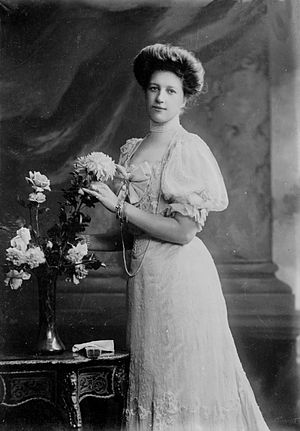
Dorothea af Sachsen-Coburg og Gotha
Prinsesse Dorothea af Sachsen-Coburg og Gotha.
Prinsesse Dorothea af Sachsen-Coburg og Gotha var en prinsesse af Sachsen-Coburg og Gotha og titulær hertuginde af Slesvig-Holsten-Sønderborg-Augustenborg. Hun var datter af prins Philip af Sachsen-Coburg og Gotha og prinsesse Louise af Belgien, som var datter af kong Leopold 2. af Belgien. Hun blev gift den 2. august 1898 med hertug Ernst Günther 2. af Slesvig-Holsten-Sønderborg-Augustenborg.